Elon Musk's Tesla Roadster

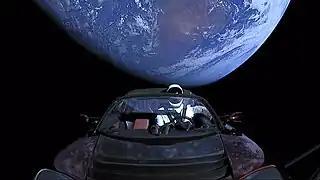
Musk's Roadster mounted to a Falcon Heavy rocket

"The Verge" likened the Roadster to a "ready-made" work of art, such as Marcel Duchamp's 1917 piece "Fountain", created by placing an everyday object in an unusual position, context and orientation.